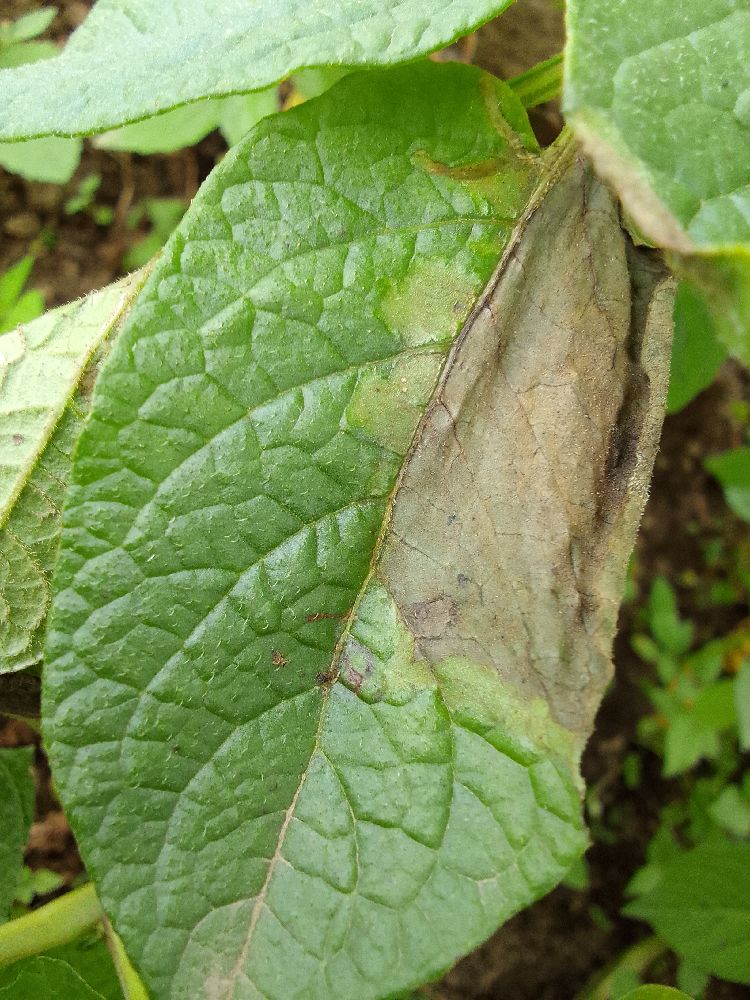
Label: Late blight